List of Canadian nurses who died in World War I

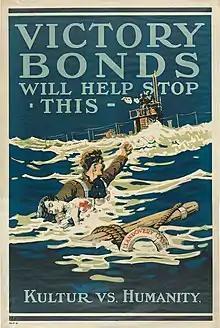
Propaganda poster showing a dead Canadian nurse after the sinking of Hospital Ship "HMHS Llandovery Castle"

This is a list of Canadian nurses who died during World War I. Canadian nurses were given the nickname "Bluebirds," because of their blue dresses and white veils. Out of the over three thousand Canadian nurses who volunteered their services 53 nurses died while serving their country. The military history of Canadian nurses during World War I began on August 4, 1914, when the United Kingdom entered the First World War (1914–1918) by declaring war on Germany. The British declaration of war automatically brought Canada into the war, because of Canada's legal status as a British Dominion which left foreign policy decisions in the hands of the British parliament.